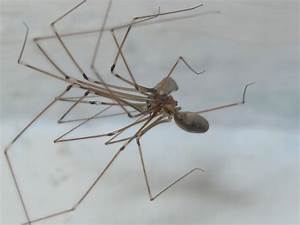
Label: spider